Tarakama (dance)

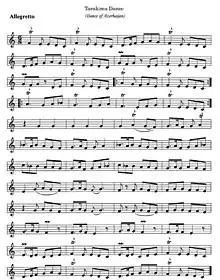

Tarakama or Terekeme is an Terekeme and Azerbaijani rhythmic folk dance.